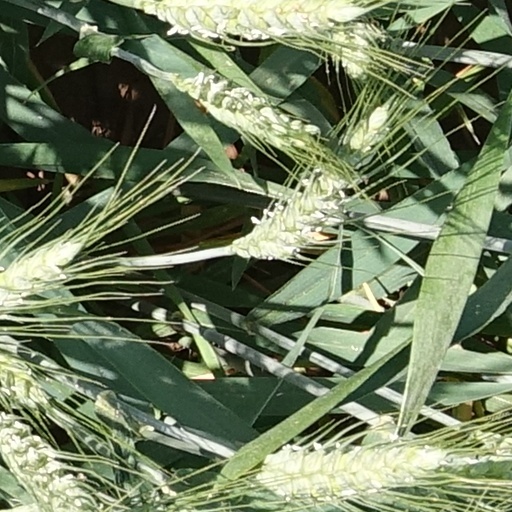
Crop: wheat